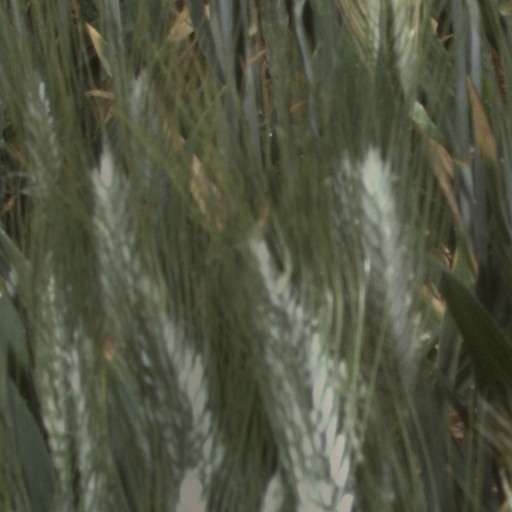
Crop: wheat